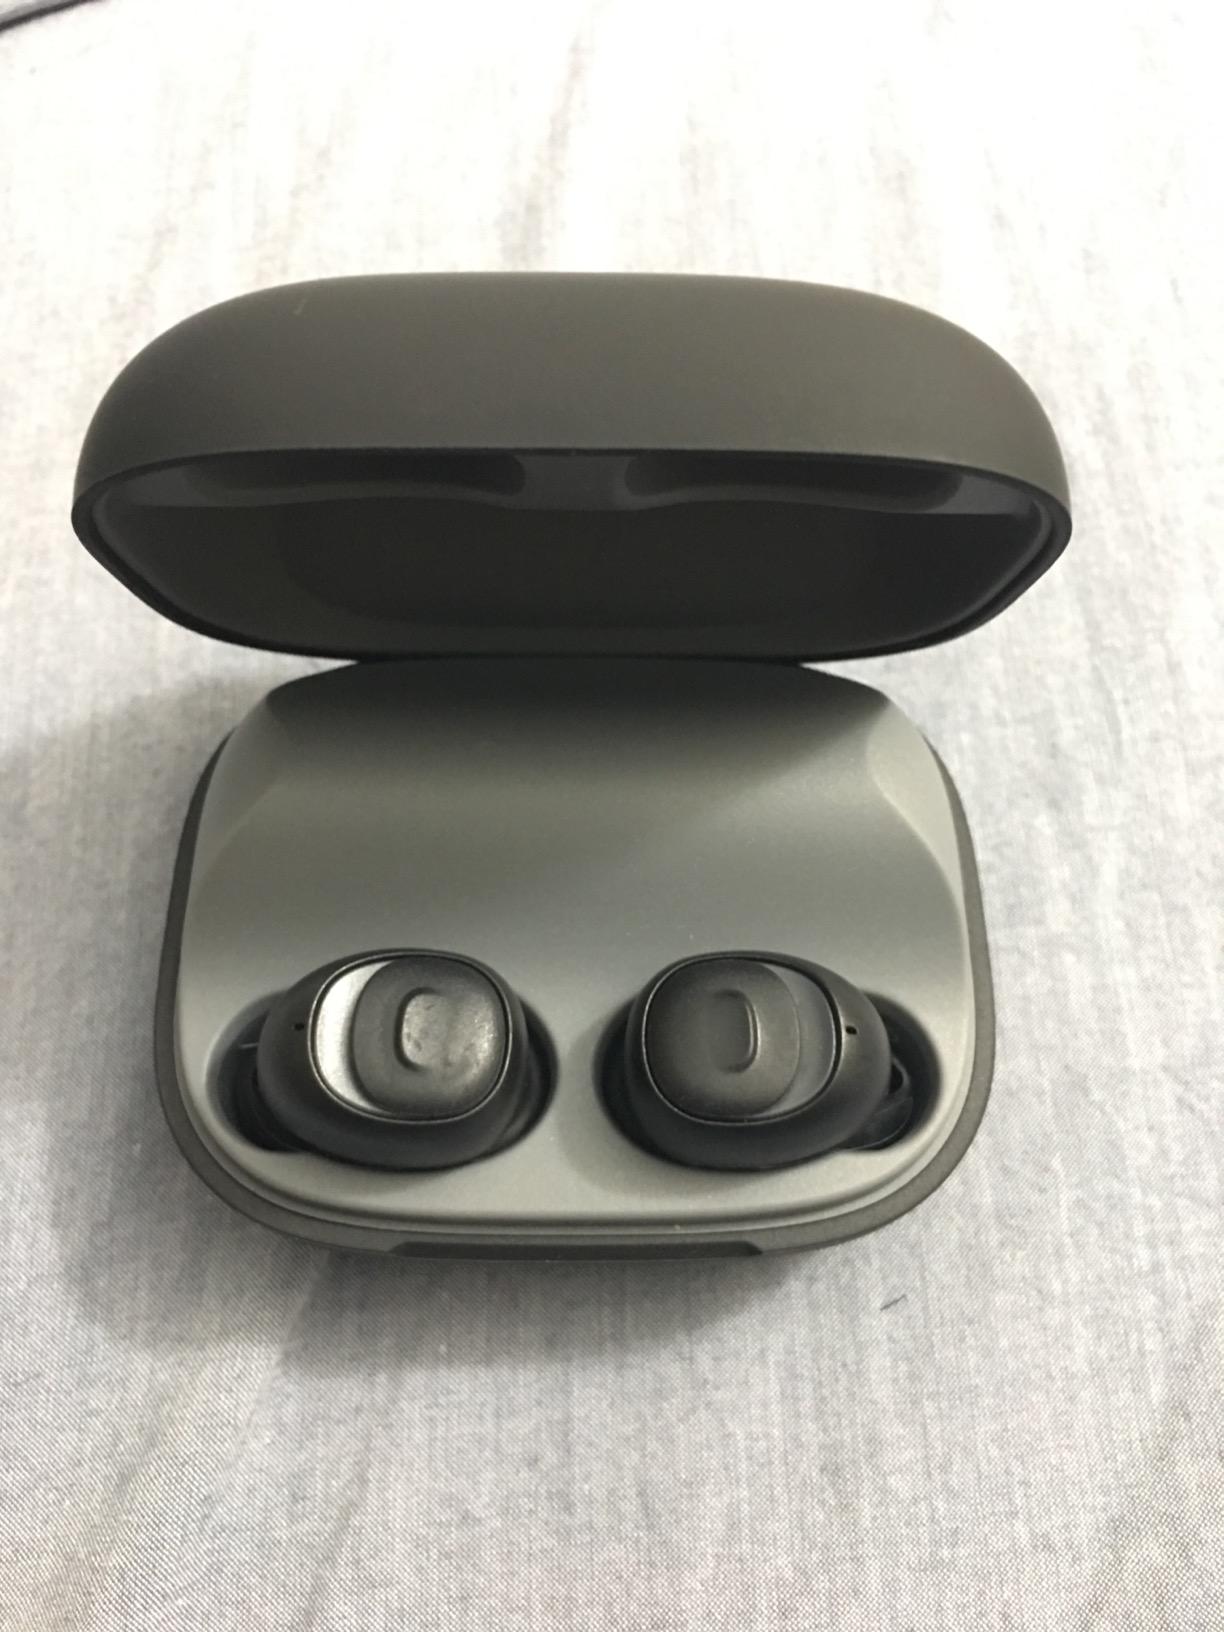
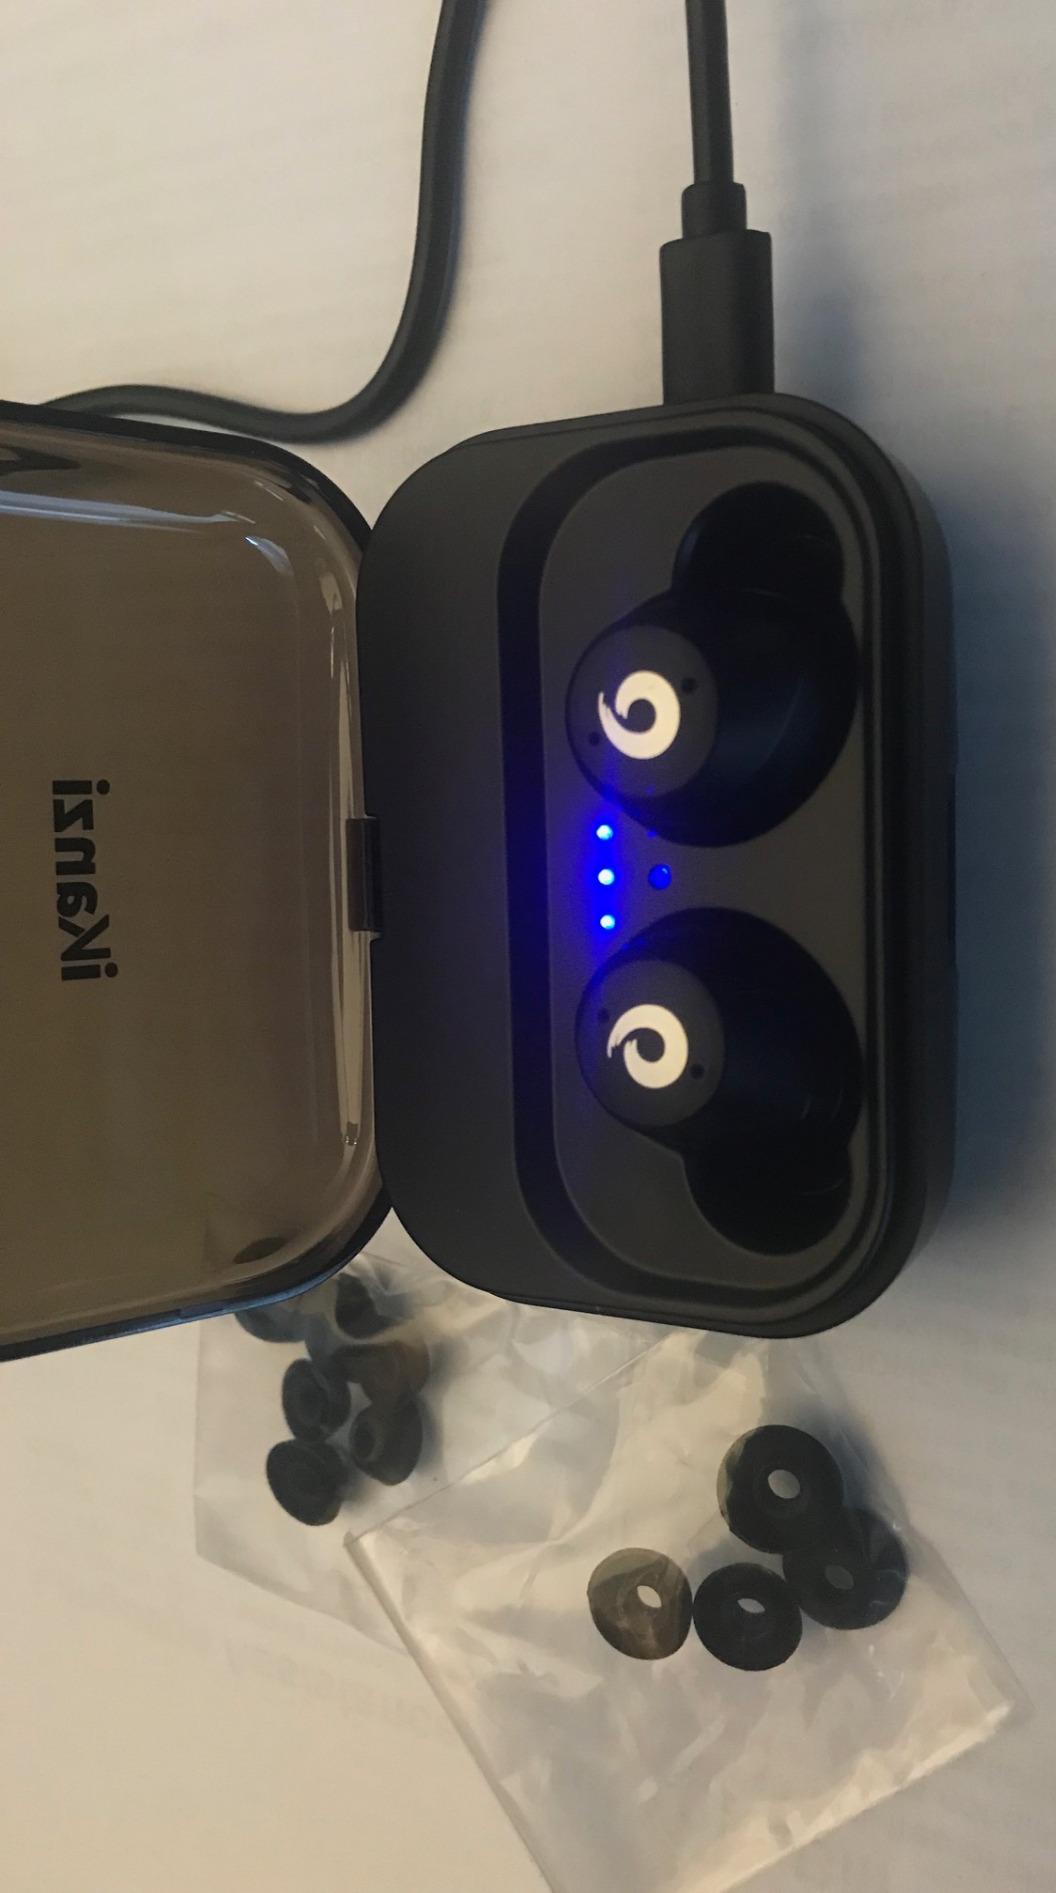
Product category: earbuds
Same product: no